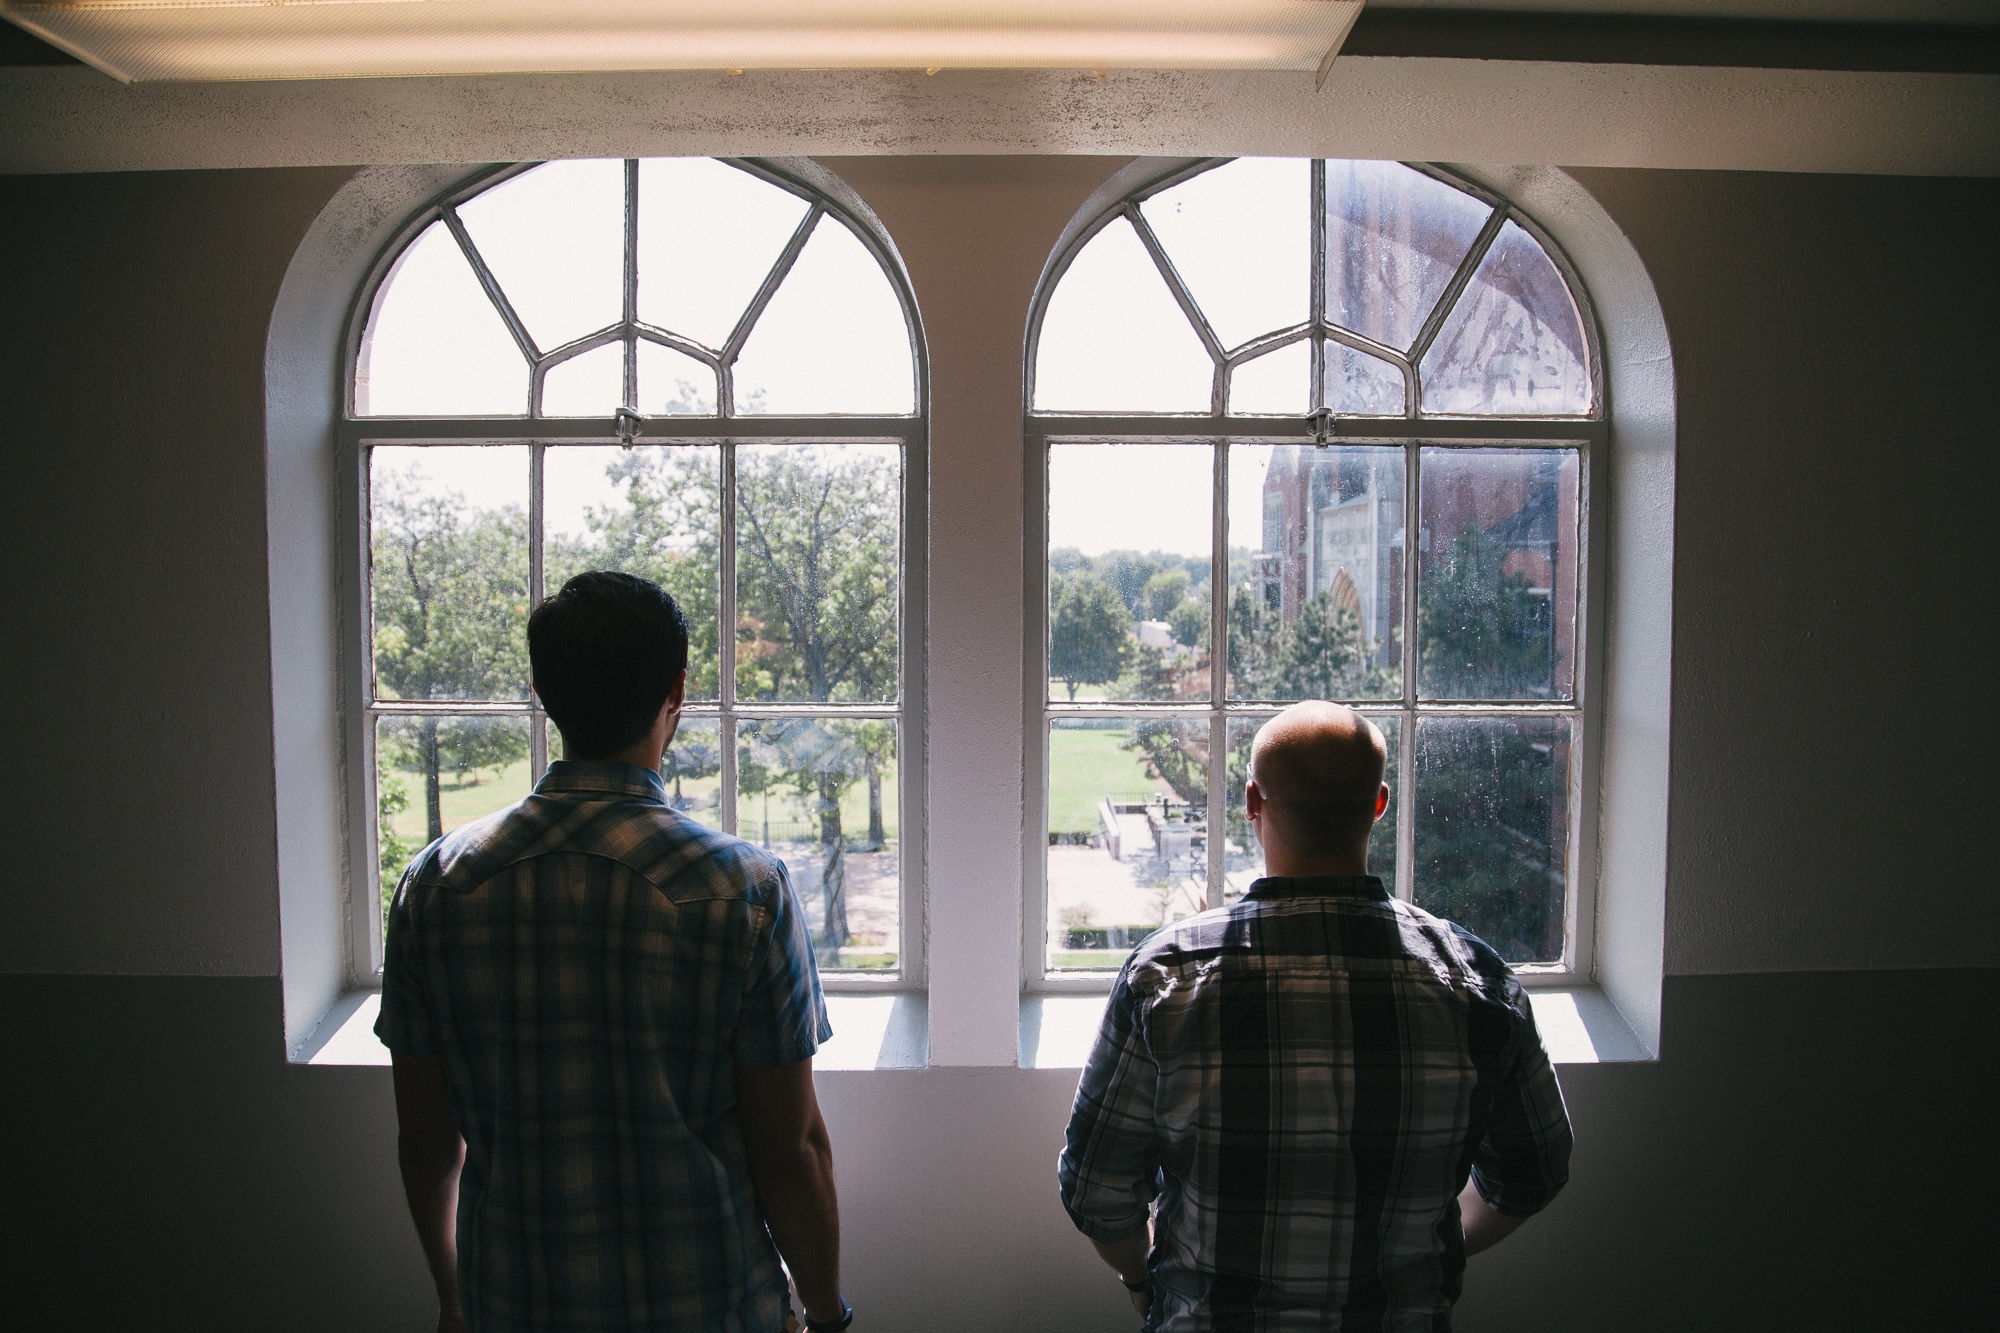
window, glass, interior design, design, photograph, image, tourist attraction